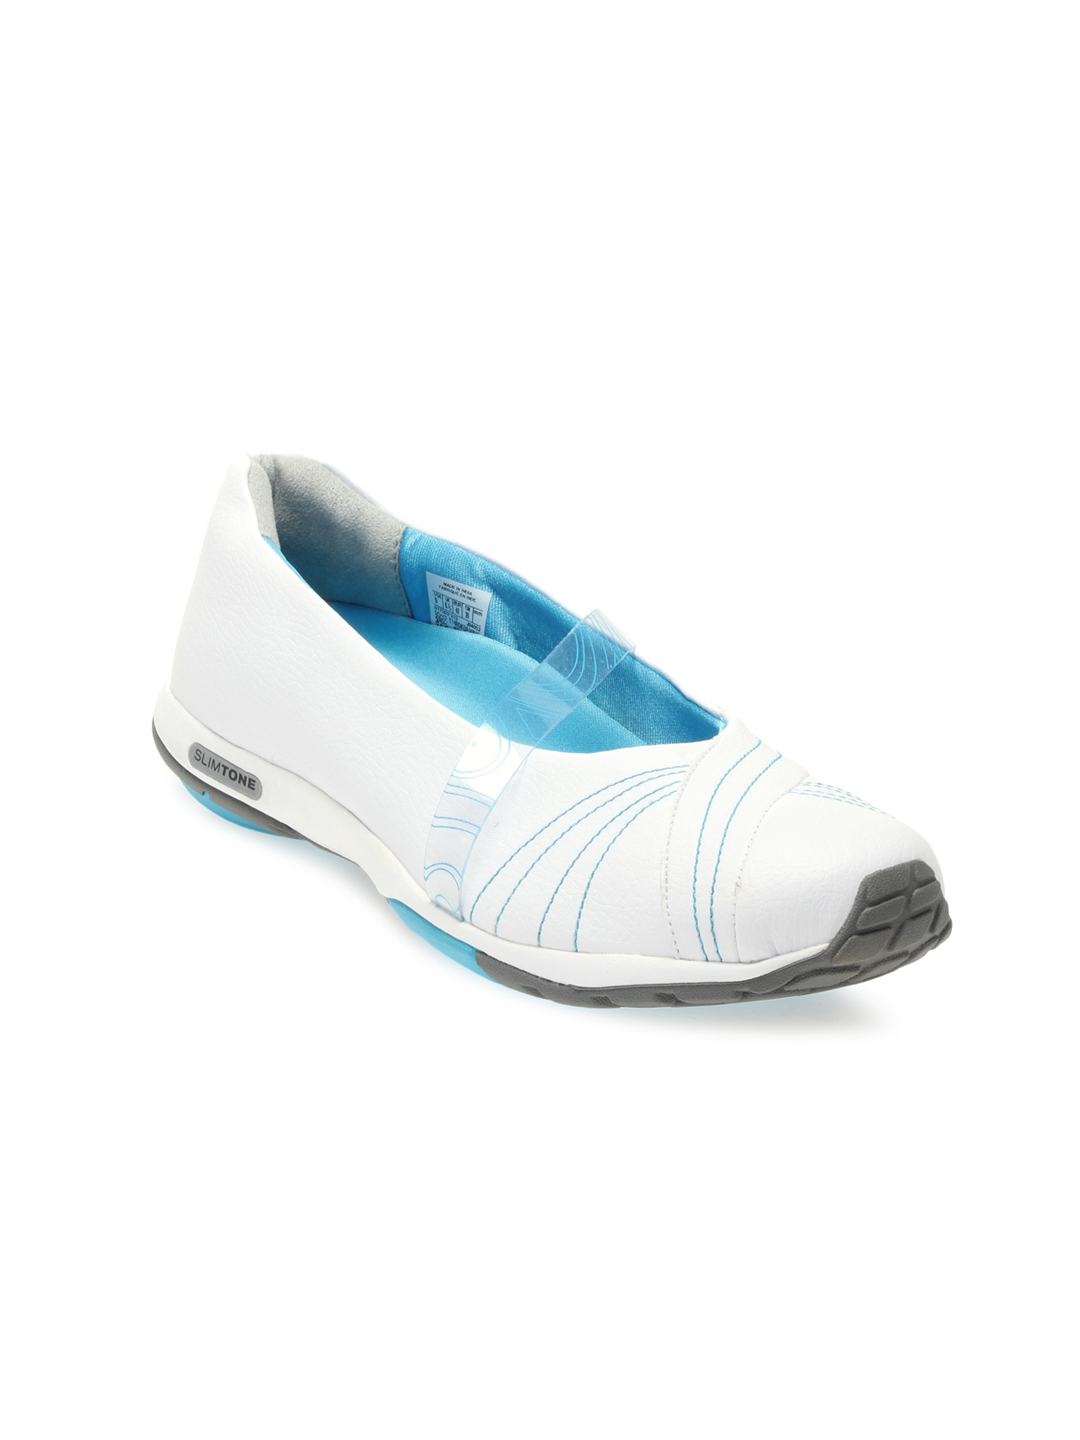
Reebok Women White Casual Shoes
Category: Footwear / Shoes / Flats
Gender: Women
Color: White
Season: Summer 2013
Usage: Casual